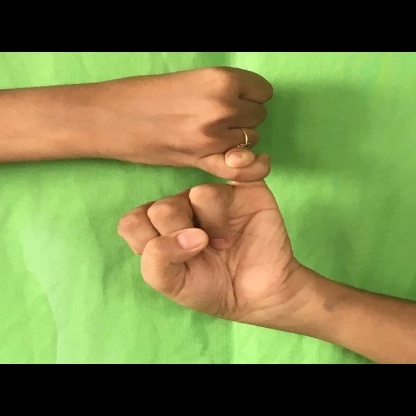
Mudra: Kilaka